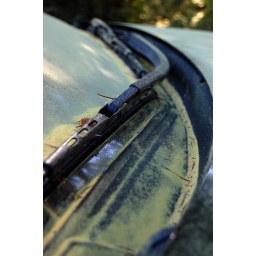
this car across from my house has been coated in pollen! its ridiculous!